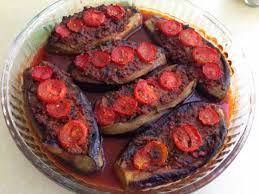
Yemek: karniyarik